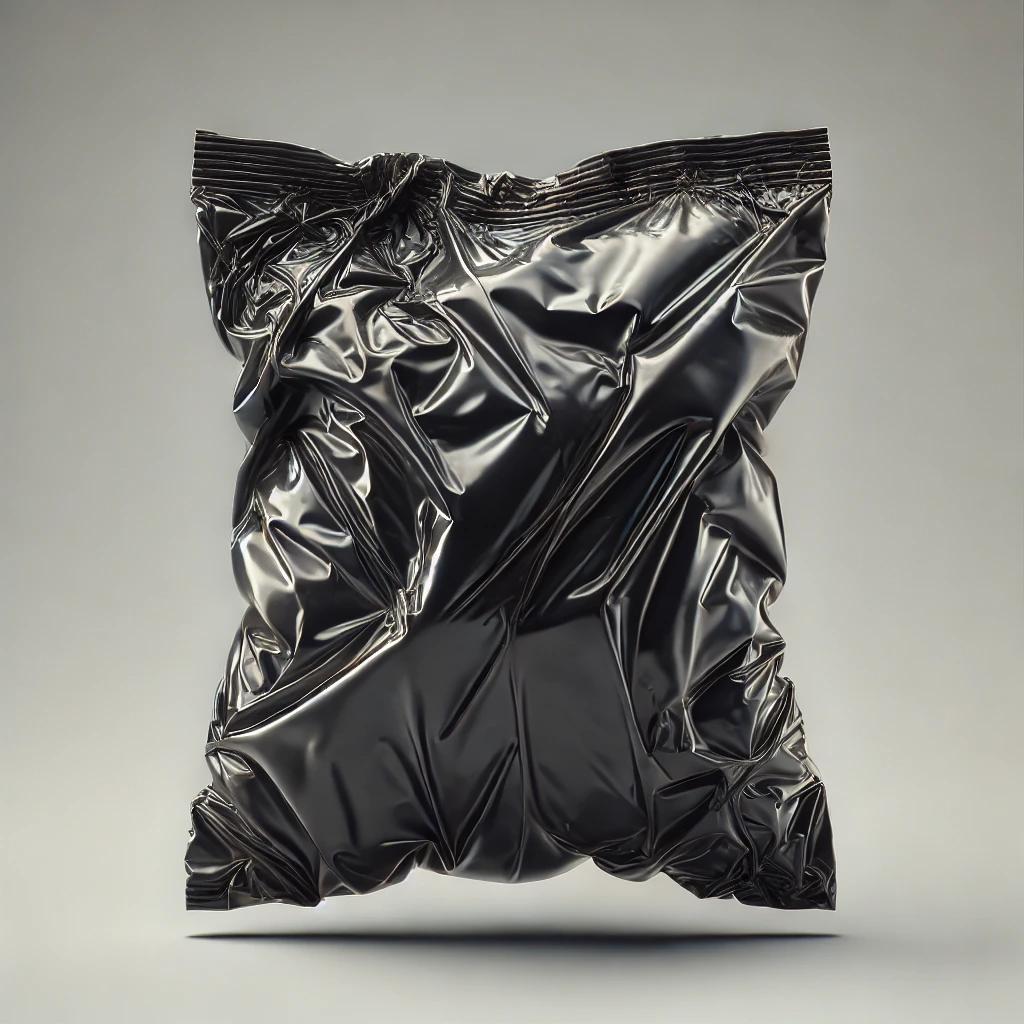
Etiqueta: plástico